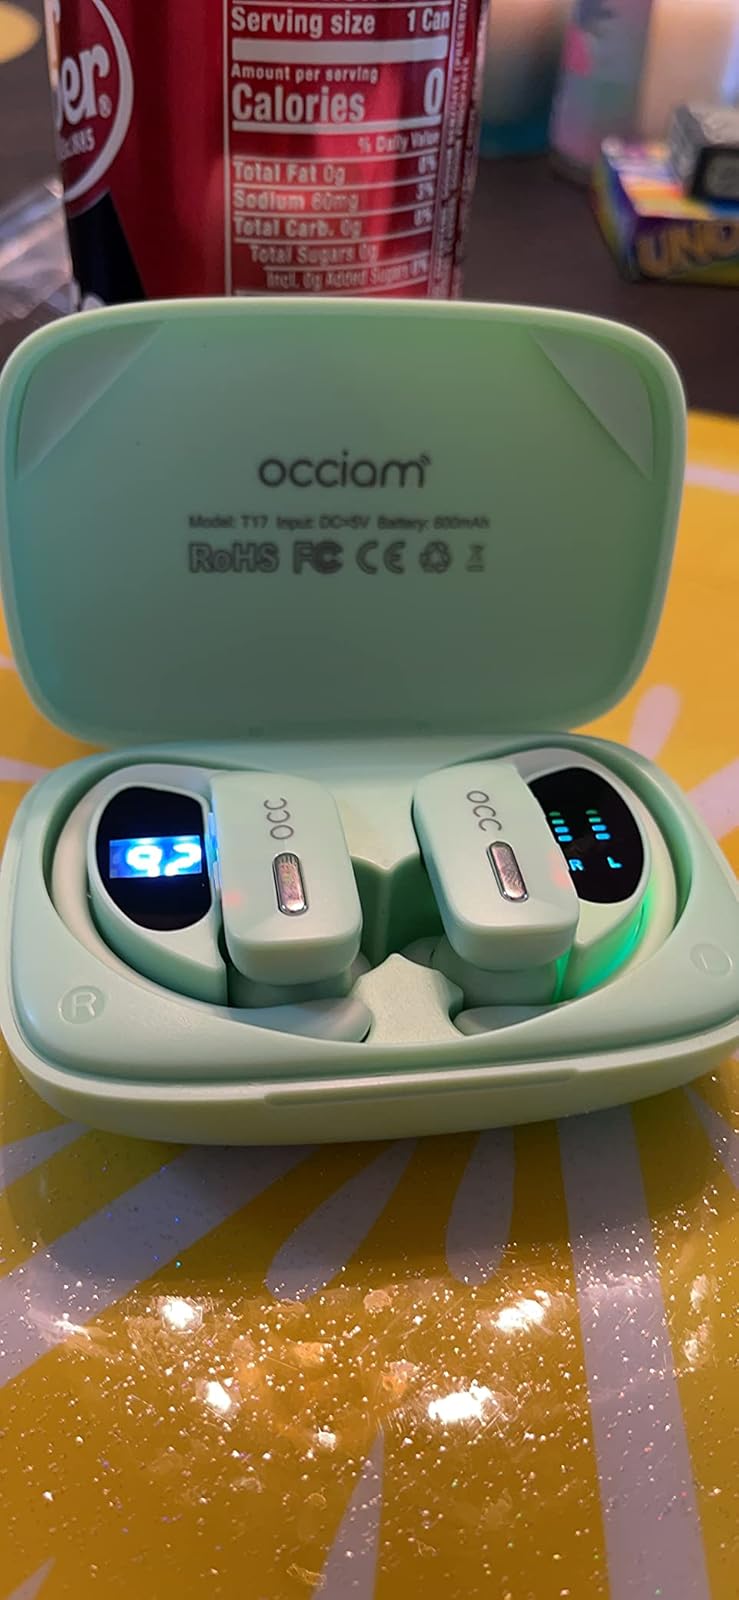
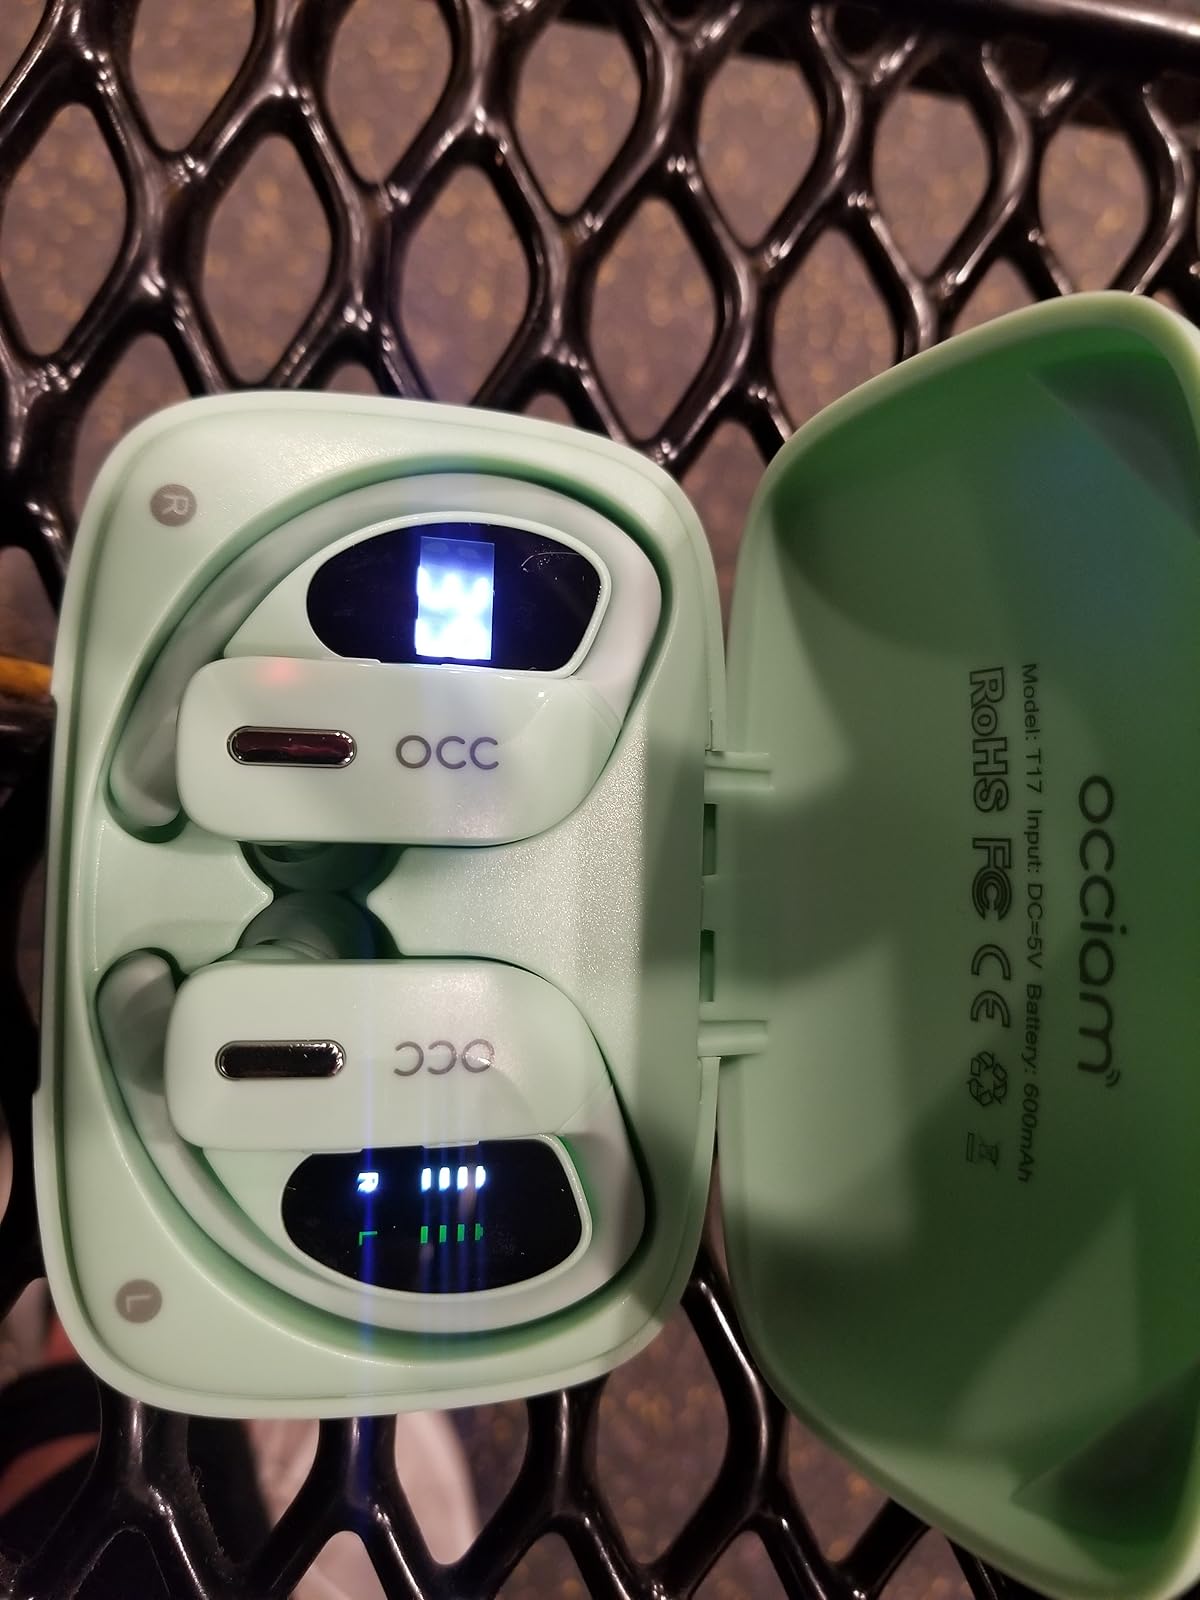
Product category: earbuds
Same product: yes